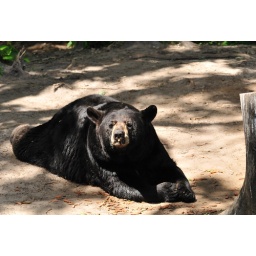
A black bear in Oswald's Bear Ranch